804 Naval Air Squadron

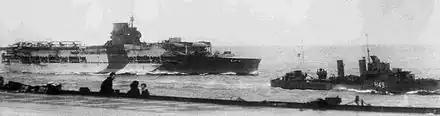
The last picture of "Glorious" before her final battle, escorted by

In October 1940 804 Squadron re-equipped with Grumman Martlet Mk I fighters, and first operated the new fighters out of RNAS Skaebrae in the Orkney Islands in October 1940. On 25 December 1940, two of the squadrons Martlets shot down a Junkers Ju 88 off Scapa Flow, thus scoring the first aerial victory in Europe by any variant of the Grumman F4F Wildcat. Further re-equipping occurred in February 1941 at RNAS Yeovilton HMS "Heron"), Somerset, with Fairey Fulmar Mk II and Hawker Sea Hurricanes.